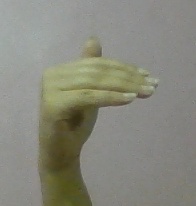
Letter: khaa